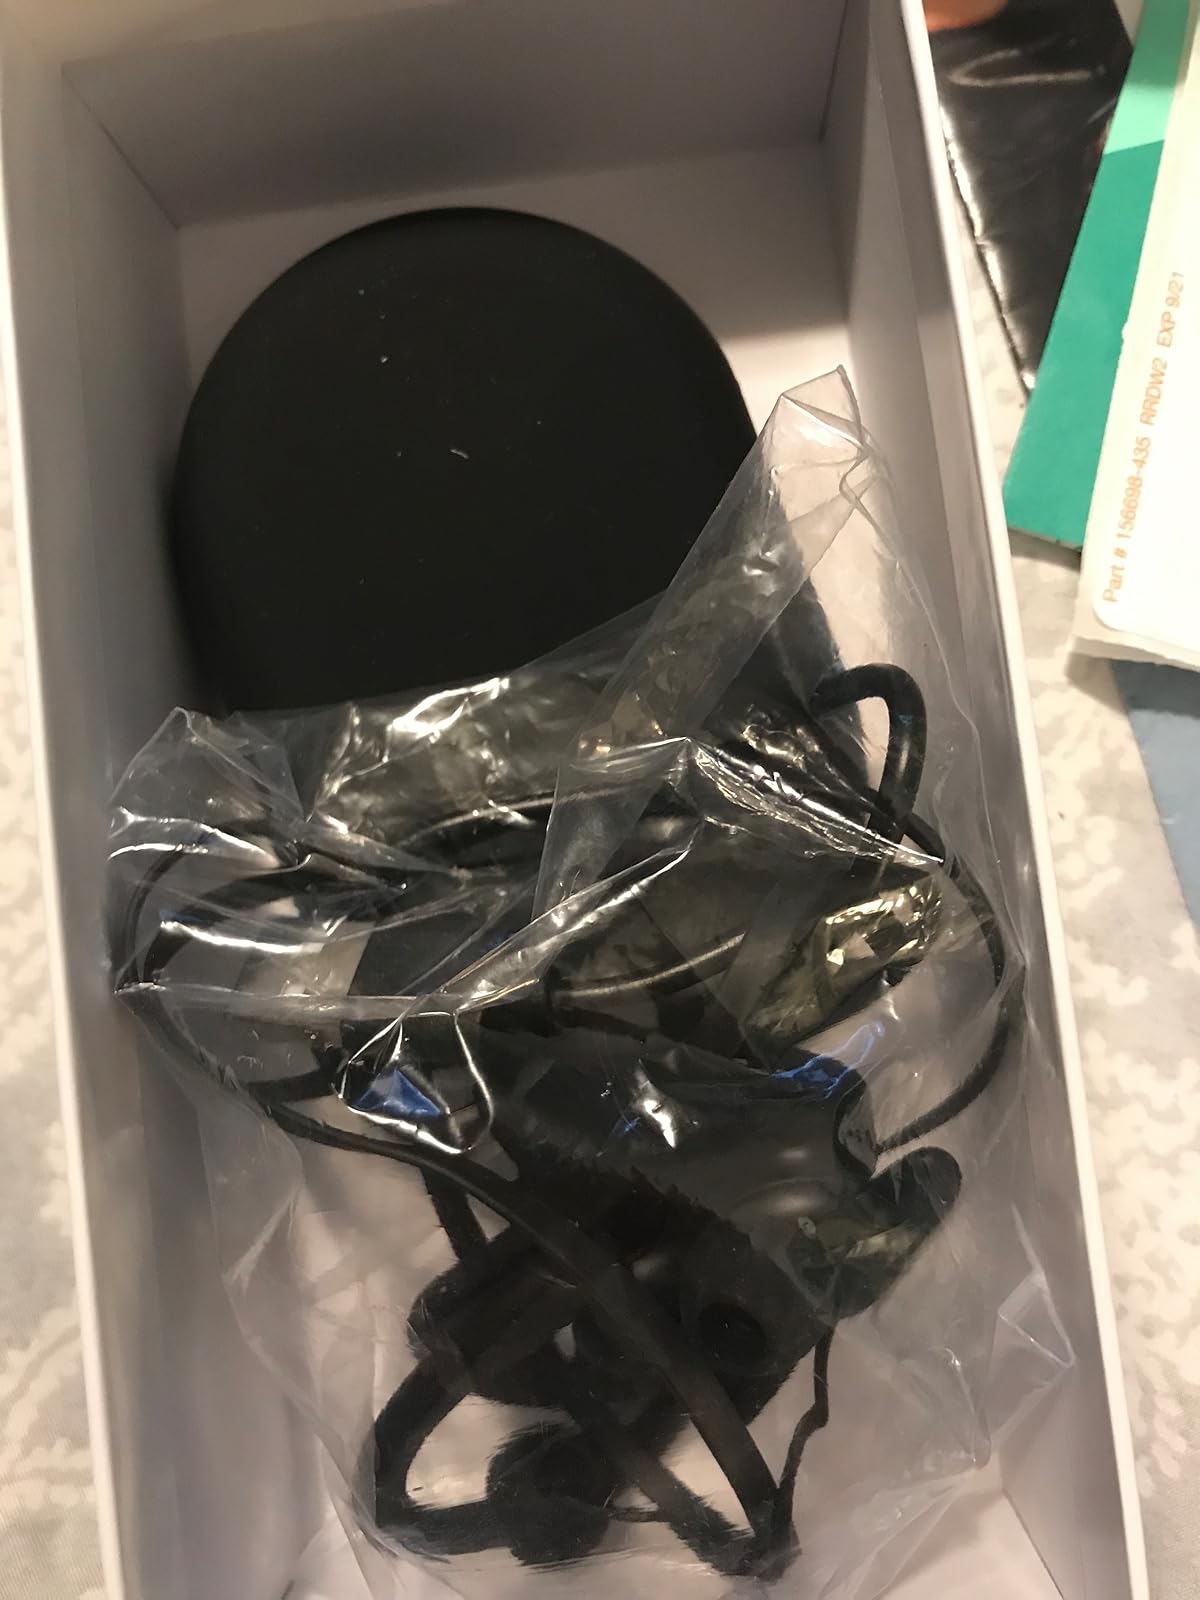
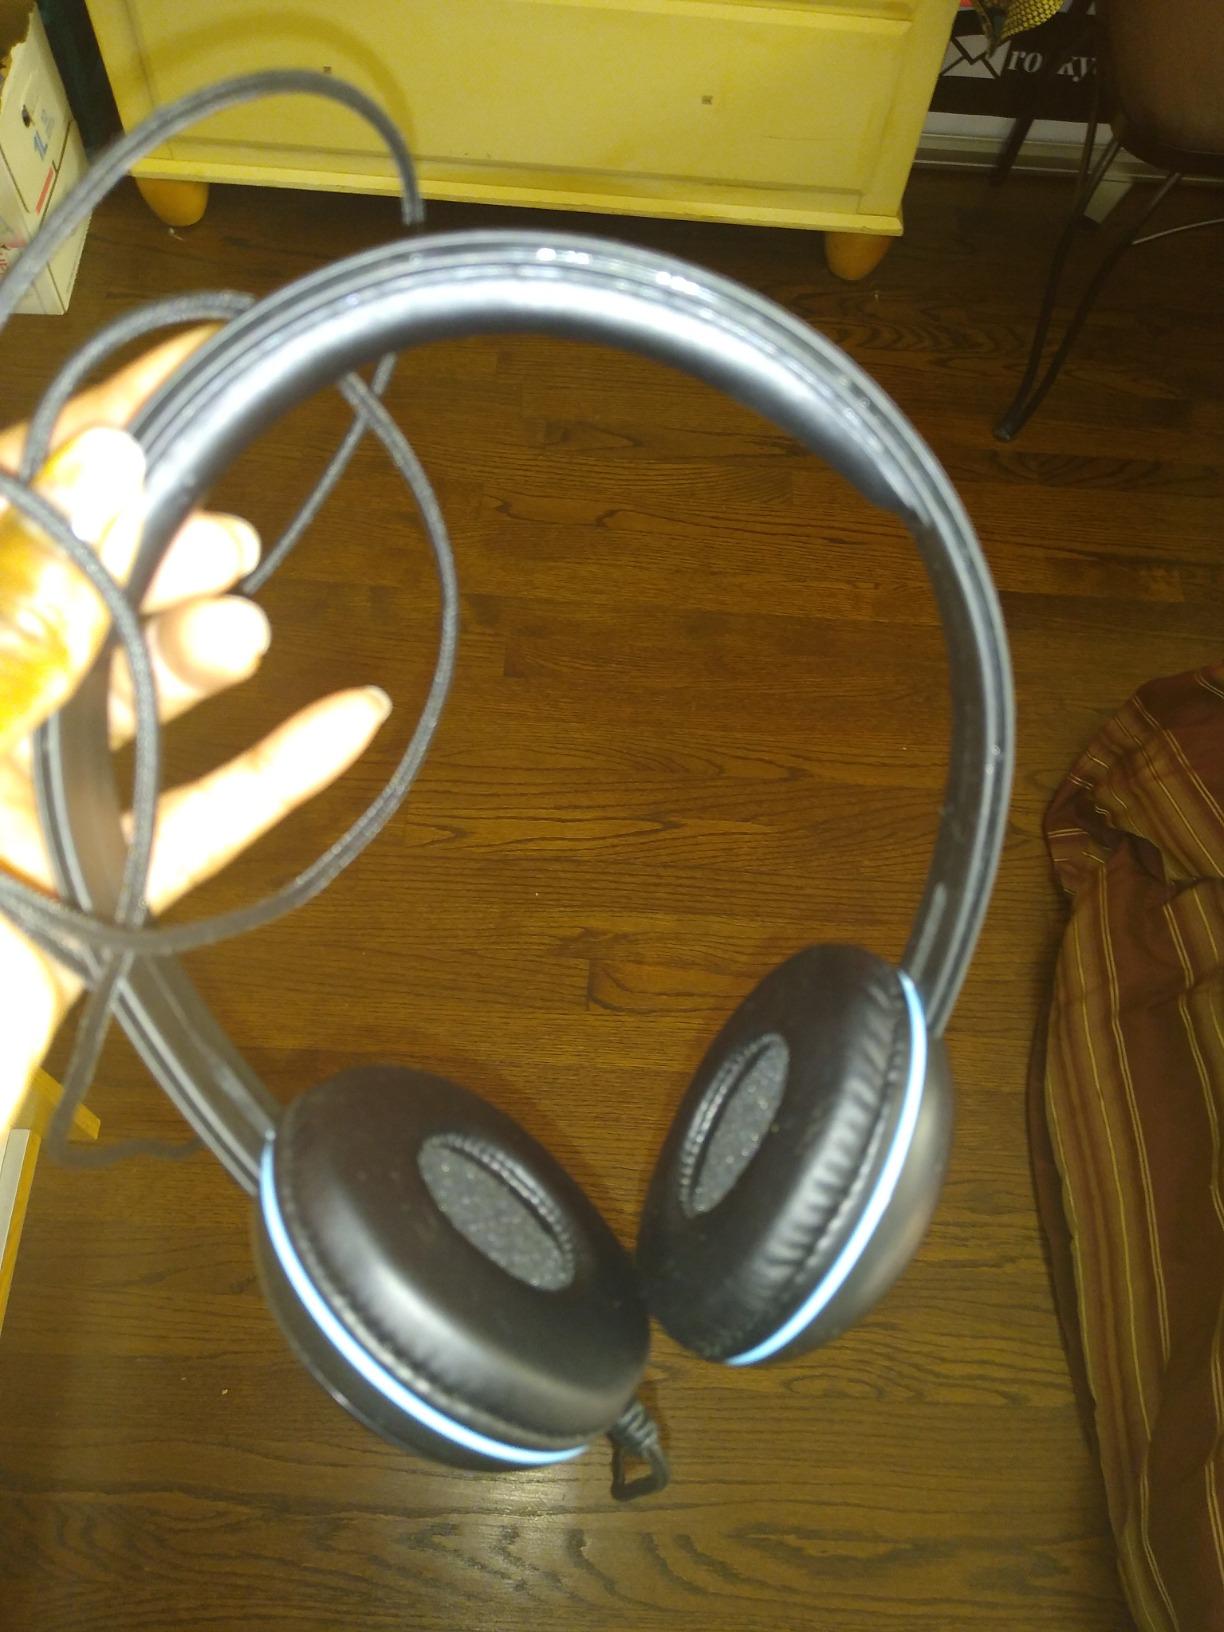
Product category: headphones
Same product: no